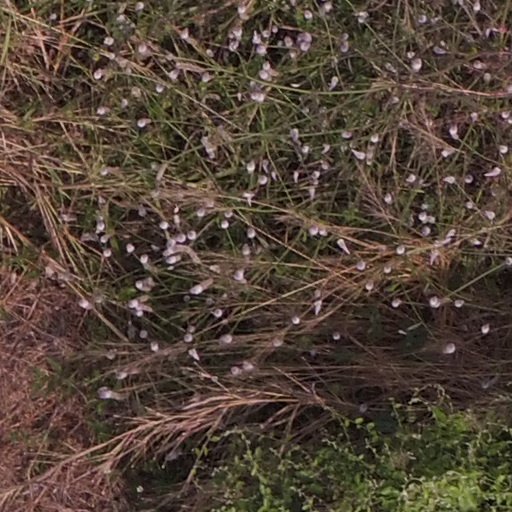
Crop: maize; corn